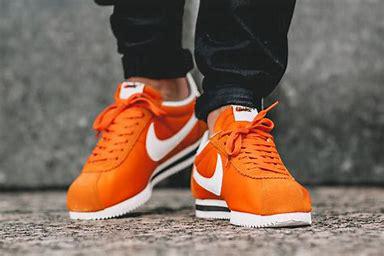
Brand: Nike
Model: Classic Cortez Nylon